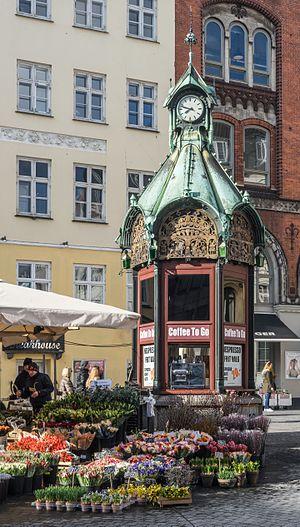
Un kiosque à café, Copenhague, Danemark.